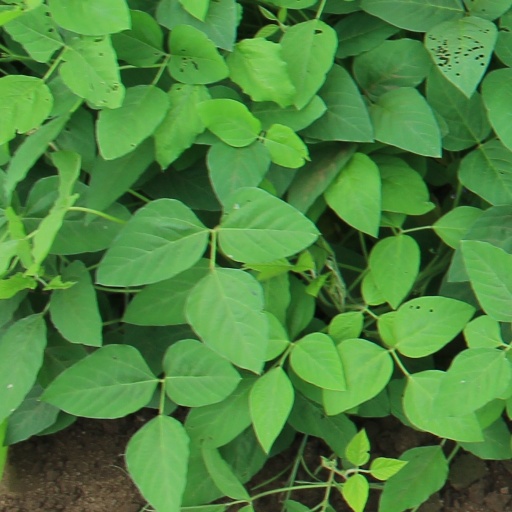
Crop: soybean